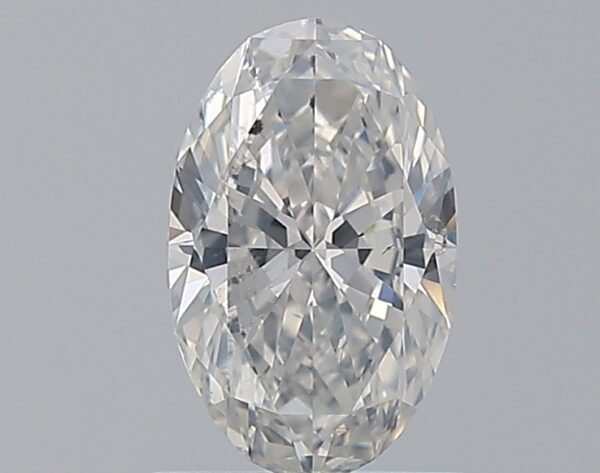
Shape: oval
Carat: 1
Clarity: SI1
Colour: F
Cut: EX
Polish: EX
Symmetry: VG
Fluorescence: N
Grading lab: GIA
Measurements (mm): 8.57 x 5.36 x 3.18